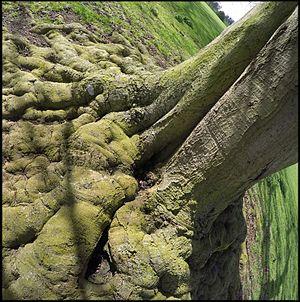
Tapis de racines anastomosées d'un Charme (Carpinus) dans le paysage arboré du parc de Burghley House ou de sa périphérie. Une partie des chênes du parc subissent des dépérissements. Un moyen de lutte testé est l'épandage de mulch au pied de ces arbres. Ces paysages sont gratuitement ouverts au public la journée.
Les charmes constituent un genre d'arbres et d'arbustes de la famille des Bétulacées. Ce genre compte une trentaine d'espèces des régions tempérées de l'hémisphère nord, d'Asie mineure et d'Europe. Ils fournissent un excellent bois de chauffage, du bois de trituration et différents bois de service.